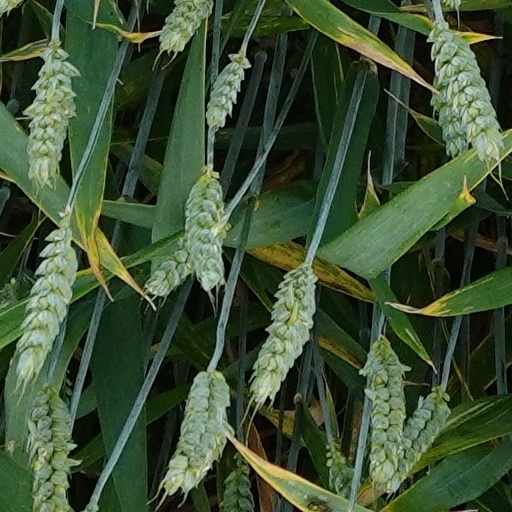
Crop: wheat